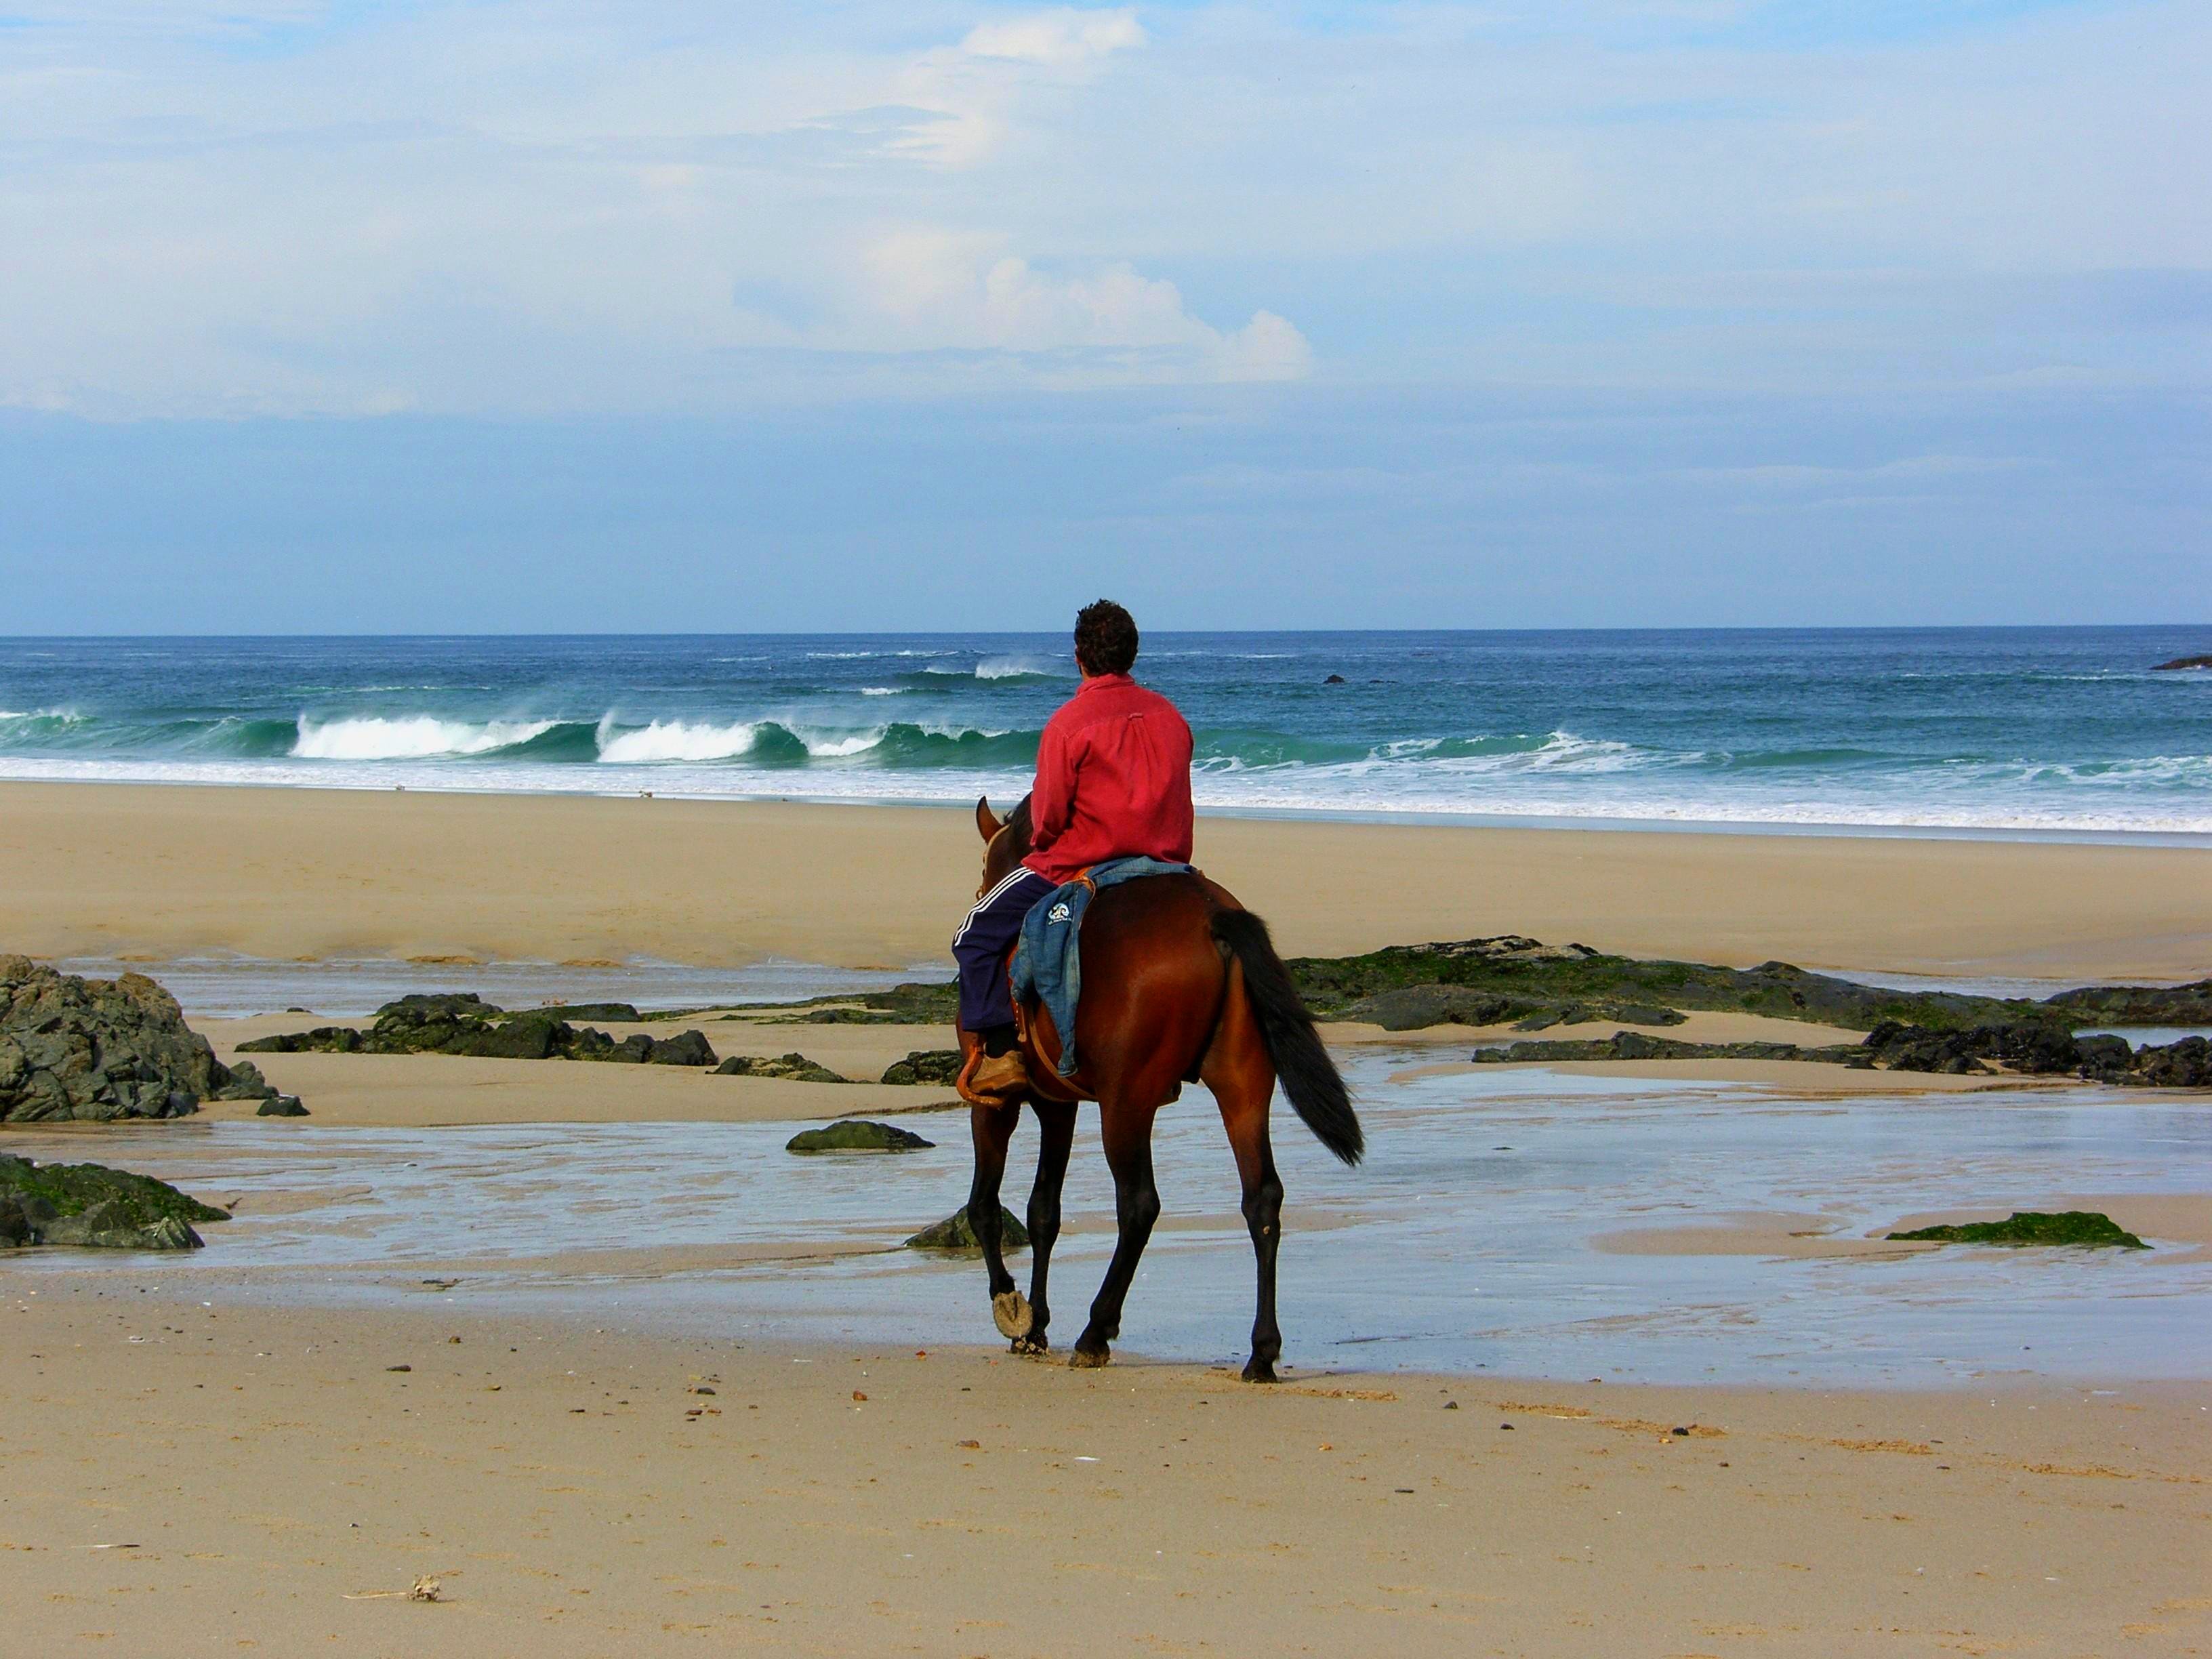
beach, landscape, sea, coast, sand, ocean, shore, vacation, body of water, la, cape, ggl1, coru agaliciaspainscenery